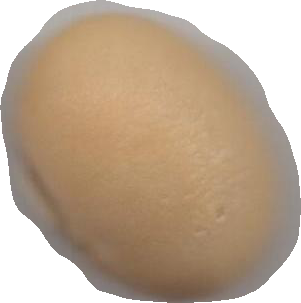
Variety: Grobogan